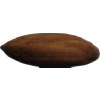
Label: Almonds 1